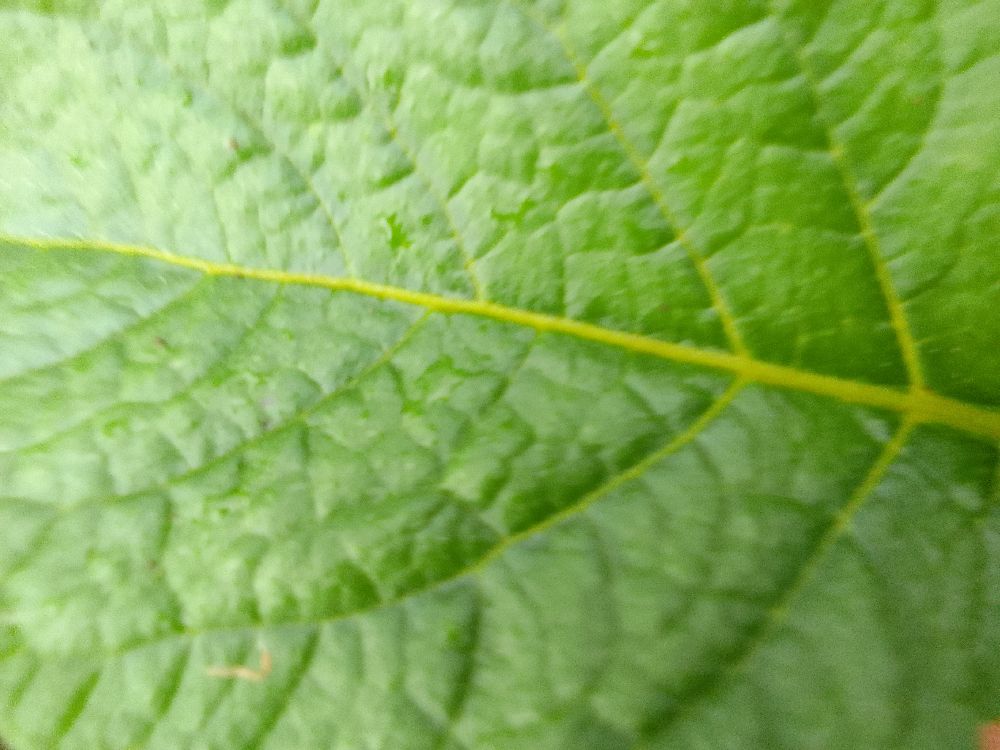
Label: Healthy